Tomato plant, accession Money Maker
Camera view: bottom (45 deg); turntable rotation: 120 degrees
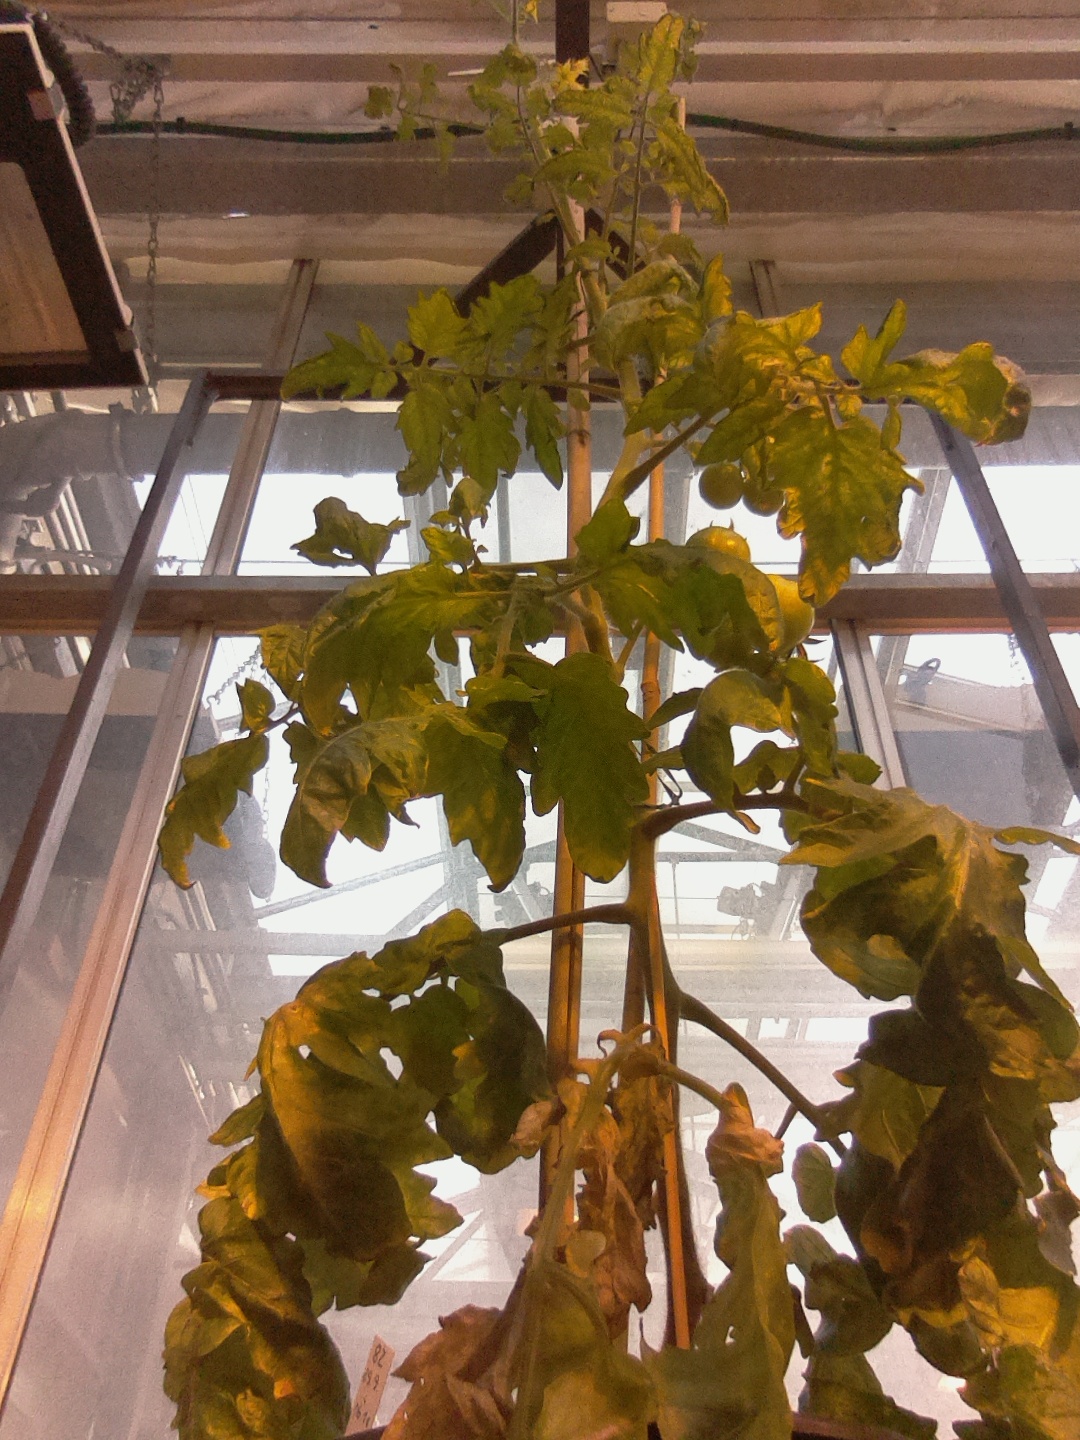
BBCH growth stage 74: 40%-50% of final fruit size